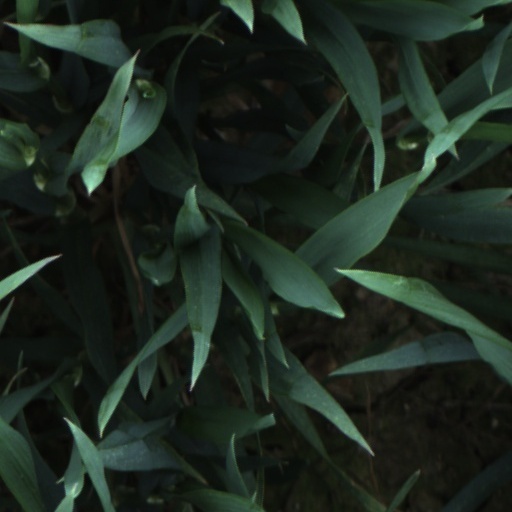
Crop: wheat